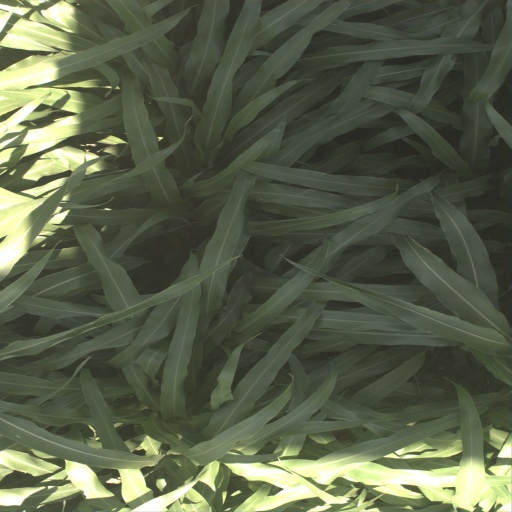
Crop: sorghum